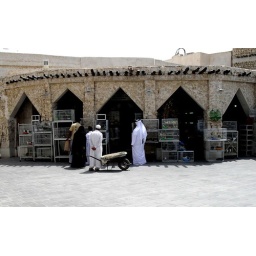
Shoppers in front of the main bird market